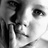
Emotion: sad